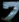
Number: 7